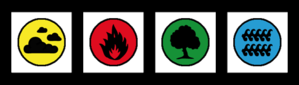
Chrono Trigger est un jeu vidéo de rôle, développé et édité par Square sur Super Nintendo le 11 mars 1995 au Japon et le 11 août 1995 en Amérique du Nord. Le jeu affiché en deux dimensions, se déroule au tour par tour dans une carte du monde en vue de dessus. Le scénario, qui s'inscrit dans une uchronie, relate les exploits d'un groupe de jeunes aventuriers transportés accidentellement dans le temps, qui découvrent que le monde court à sa destruction et cherchent les moyens de le sauver.
Chrono Trigger est un jeu vidéo de rôle, développé et édité par Square sur Super Nintendo le 11 mars 1995 au Japon et le 11 août 1995 en Amérique du Nord. Le jeu affiché en deux dimensions, se déroule au tour par tour dans une carte du monde en vue de dessus. Le scénario, qui s'inscrit dans une uchronie, relate les exploits d'un groupe de jeunes aventuriers transportés accidentellement dans le temps, qui découvrent que le monde court à sa destruction et cherchent les moyens de le sauver.